Piaggio P.6

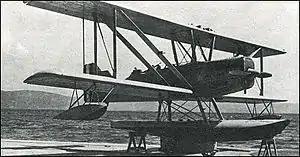

The Piaggio P.6 was an Italian catapult-launched reconnaissance floatplane designed and built by Piaggio for the "Regia Marina" (Italian Royal Navy).